Omsk

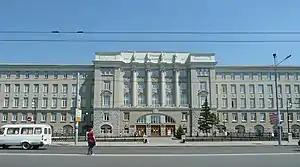
Omsk State Transport University

Following the dissolution of the Soviet Union, Omsk experienced a period of economic instability and political stagnation. Most of the city's large businesses, which had been state-owned, were fought over by members of the former party elite, the emerging nouveau riche, and fast-growing criminal syndicates. The most notorious cases involved the privatization of Sibneft, a major oil company. Until the end of the 1990s, political life in Omsk was defined by an ongoing feud between the oblast and city authorities. The resulting conflict developed into two points of view, which served as the impetus for some improvements to the city's infrastructure and cultural life. These improvements included the construction of new leisure parks and the renovation of the city's historic center, the establishment of the annual Siberian International Marathon, and of the annual City Days Festival. Despite this, internal political competition continued to drain the city's resources and served as a major obstacle to smooth government operations and city development.